Joe Benton

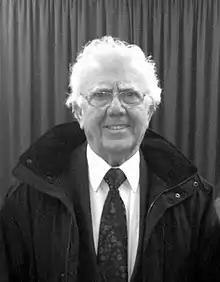
Joe Benton, 2012

Joseph Edward Benton (born 28 September 1933) is a British Labour Party politician who was the Member of Parliament (MP) for Bootle from 1990 to 2015.